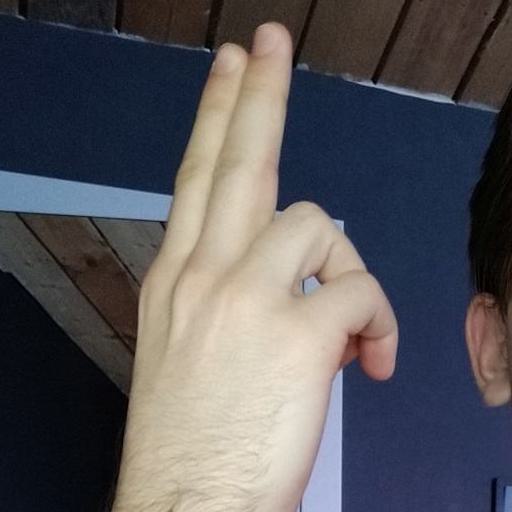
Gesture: two_up_inverted